Great Southern Reef

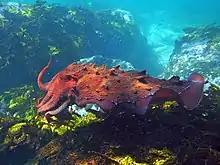
Giant cuttlefish ("Sepia apama")

Rock lobster and abalone are the best-known invertebrate residents of the Great Southern Reef because of their economic value and ubiquity as foods. There are many species of crustaceans, from large spider crabs to the blue swimmer crab to the hair-like amphipods known as skeleton shrimp. Brightly coloured nudibranchs comb the rocky reefs for algae, sponges, and other food items. The reef has multiple endemic cephalopods: the Giant Australian cuttlefish assemble in large numbers to mate, and the southern species of the blue-ringed octopus hunts with deadly tetrodotoxin. Multiple species of reef and bobtail squid also make their home on the Great Southern Reef.